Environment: real
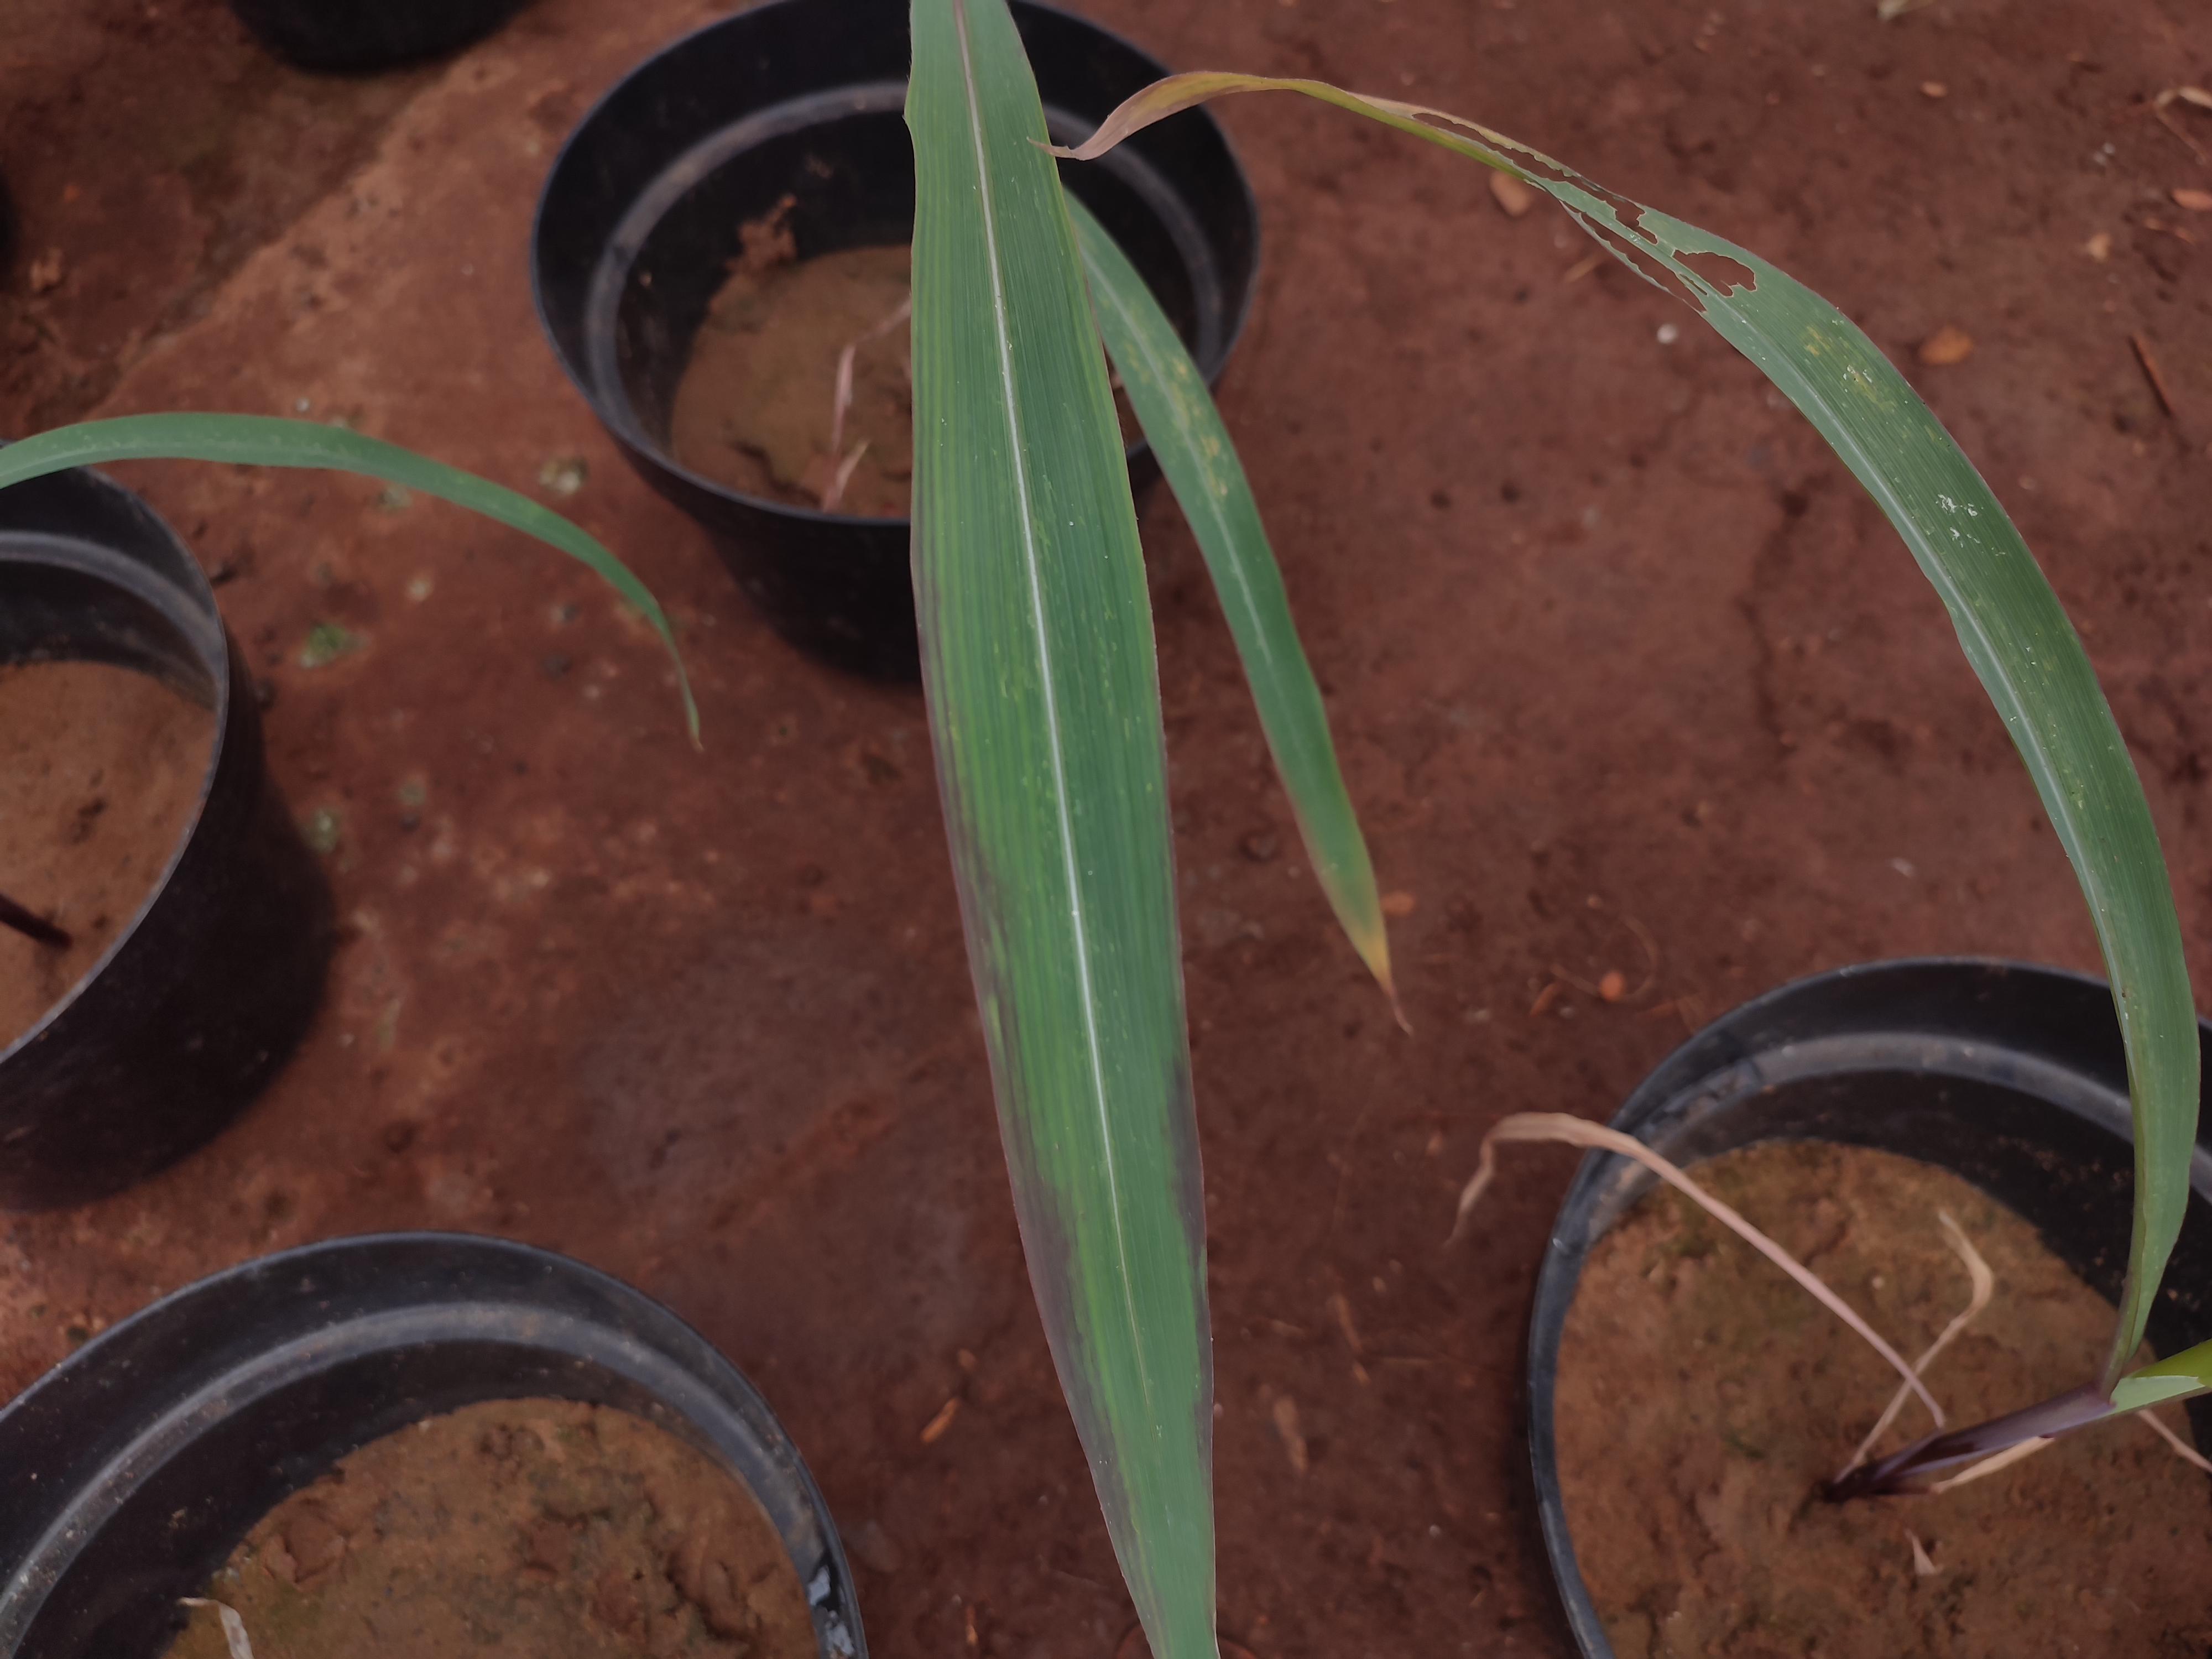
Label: phosphorus_deficiency